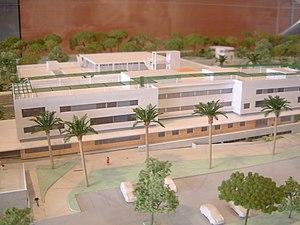
Maquette du pôle de santé du golfe de Saint-Tropez
Le pôle de santé du golfe de Saint-Tropez est un établissement français de santé du Var, situé à Gassin, composé d'un centre hospitalier public, le centre hospitalier de Saint-Tropez, et d'une clinique privée, la clinique du Golfe.